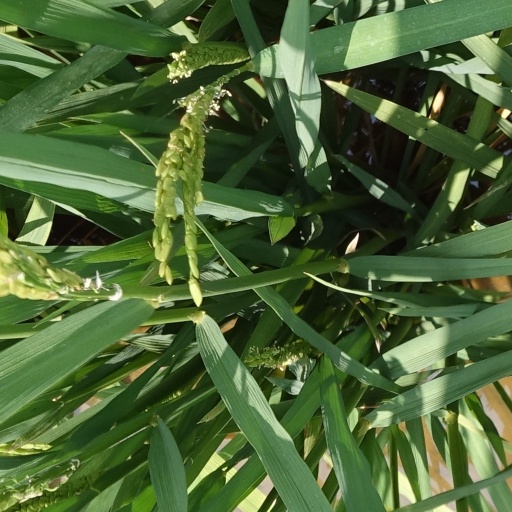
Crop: rice